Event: Nepal Earthquake
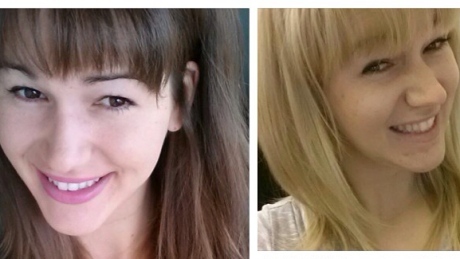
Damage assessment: no_damage